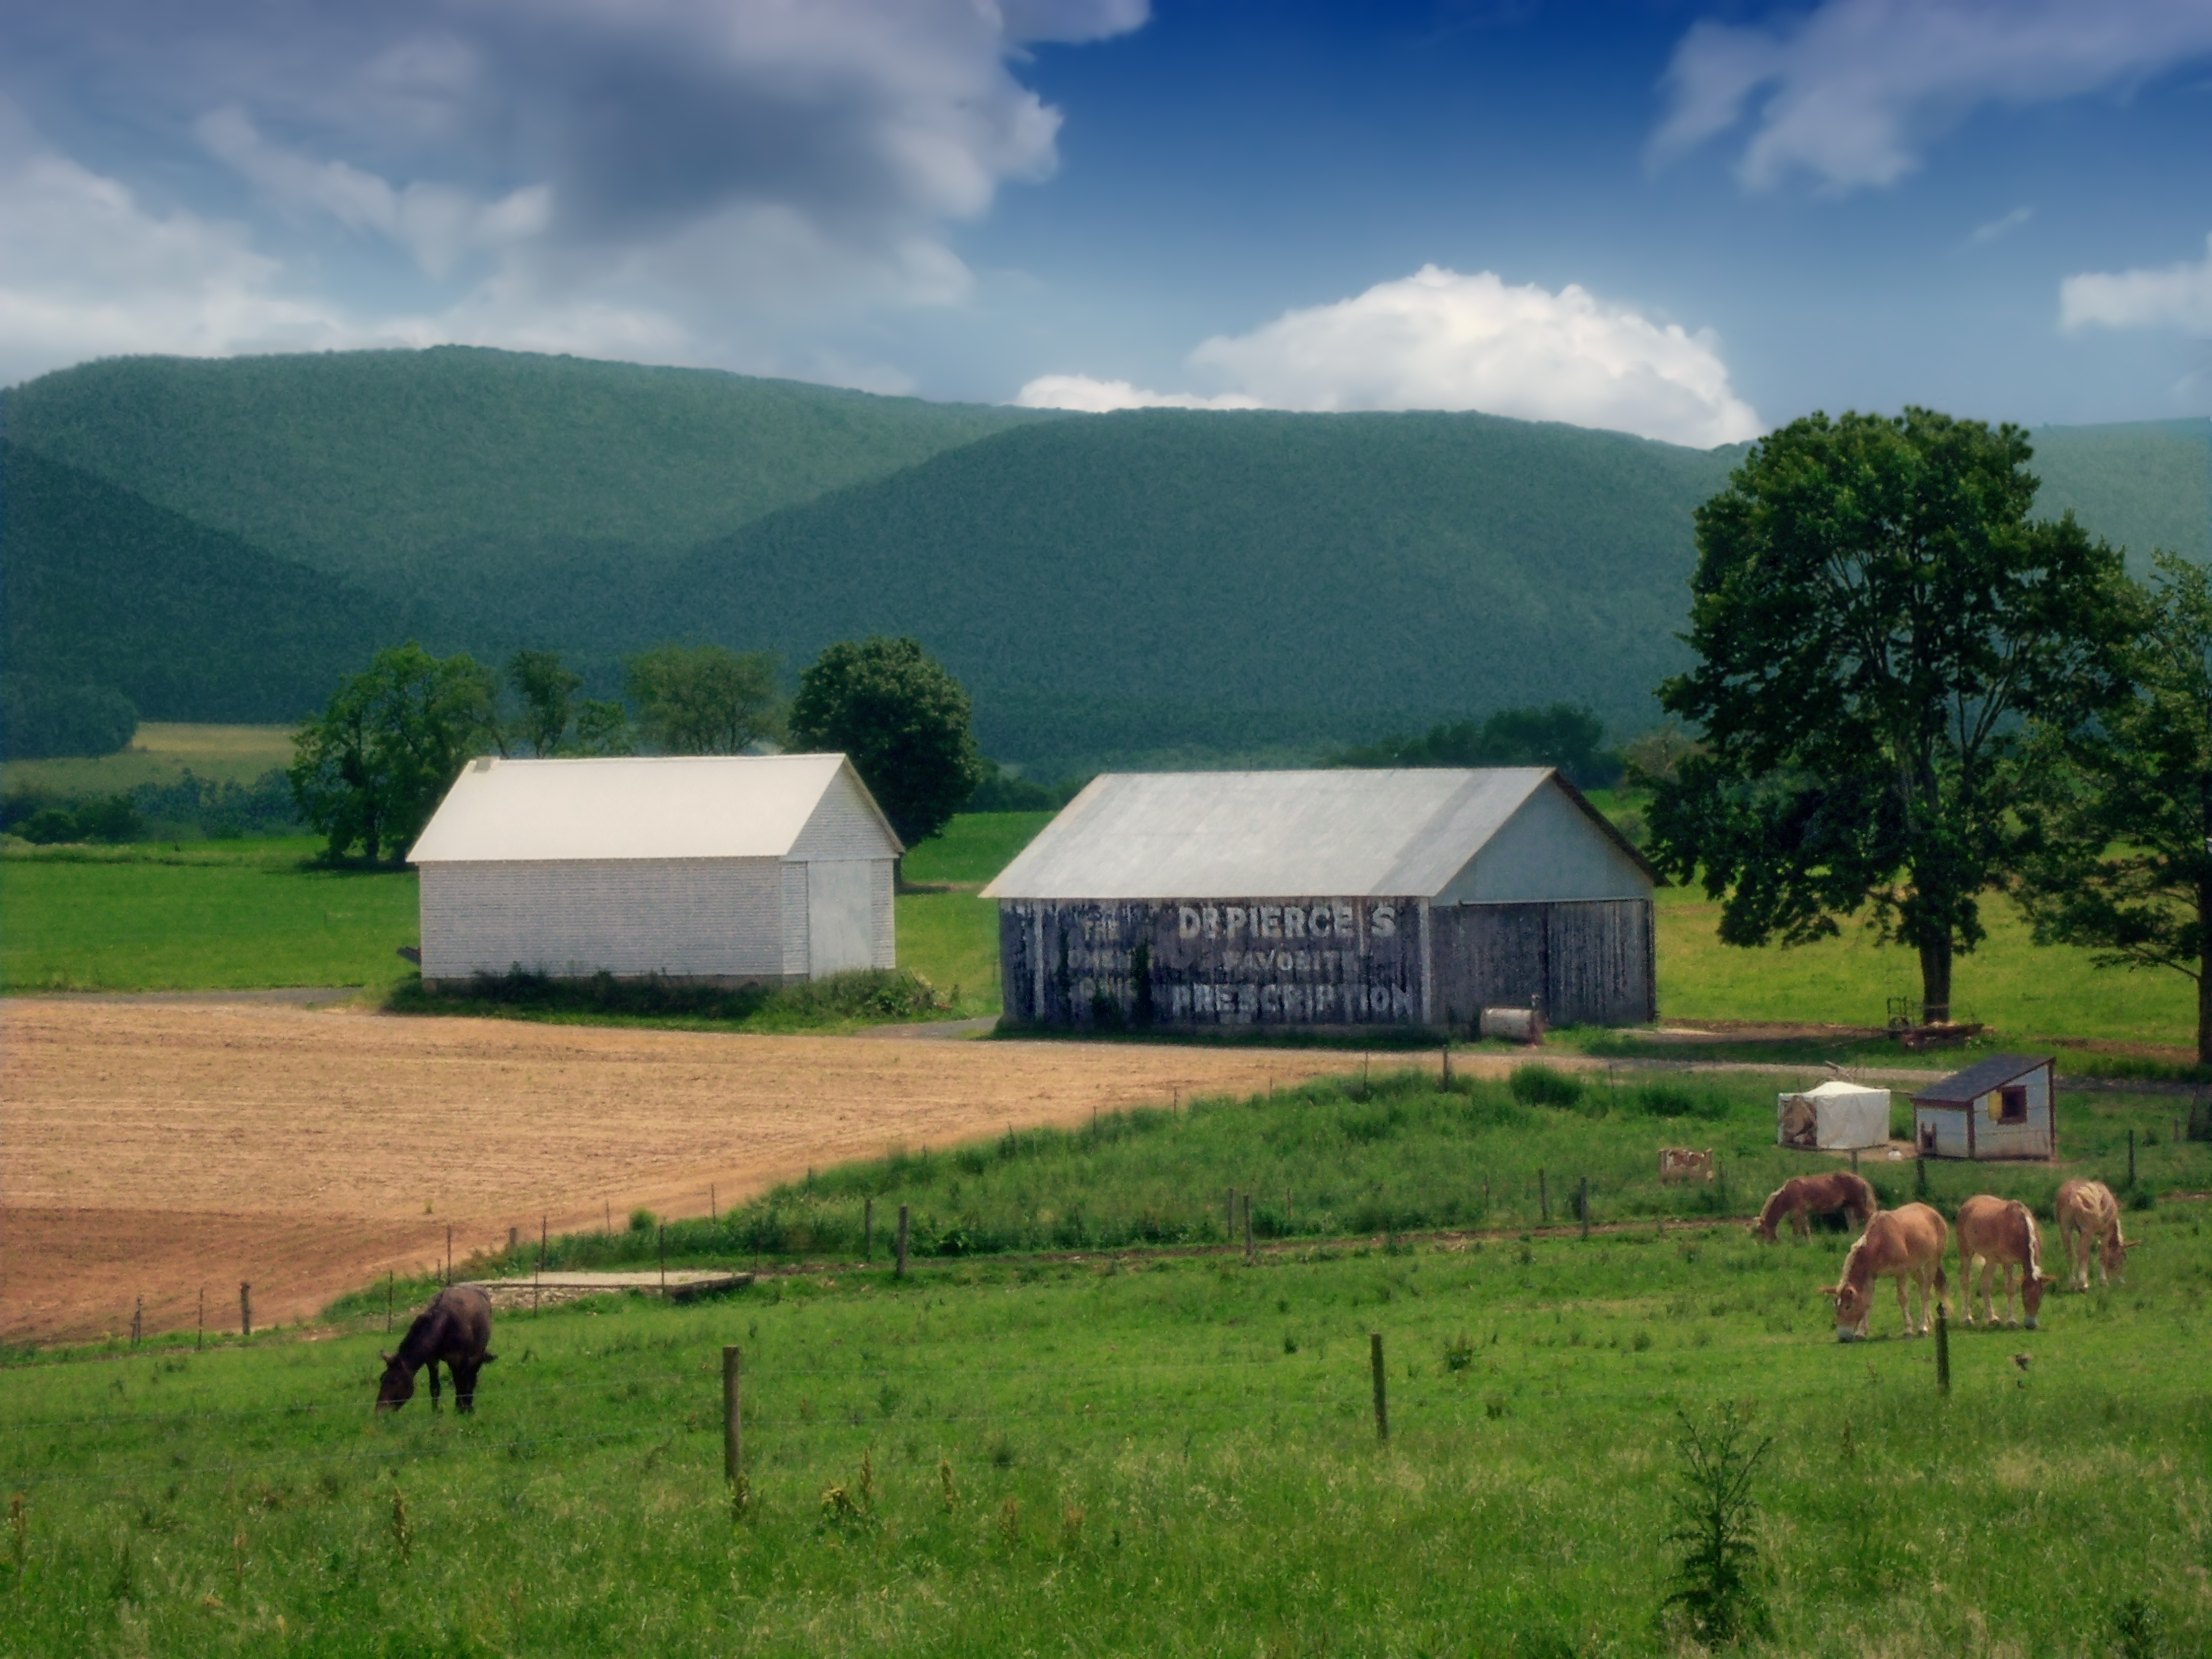
landscape, grass, mountain, sky, field, farm, meadow, prairie, hill, building, barn, valley, mountain range, hut, rural, spring, pasture, grazing, ranch, cumulus, agriculture, highland, plain, horses, creativecommons, clouds, mountains, grassland, clintoncounty, pennsylvania, nittanyvalley, portertownship, barns, bigmountain, plateau, rural area